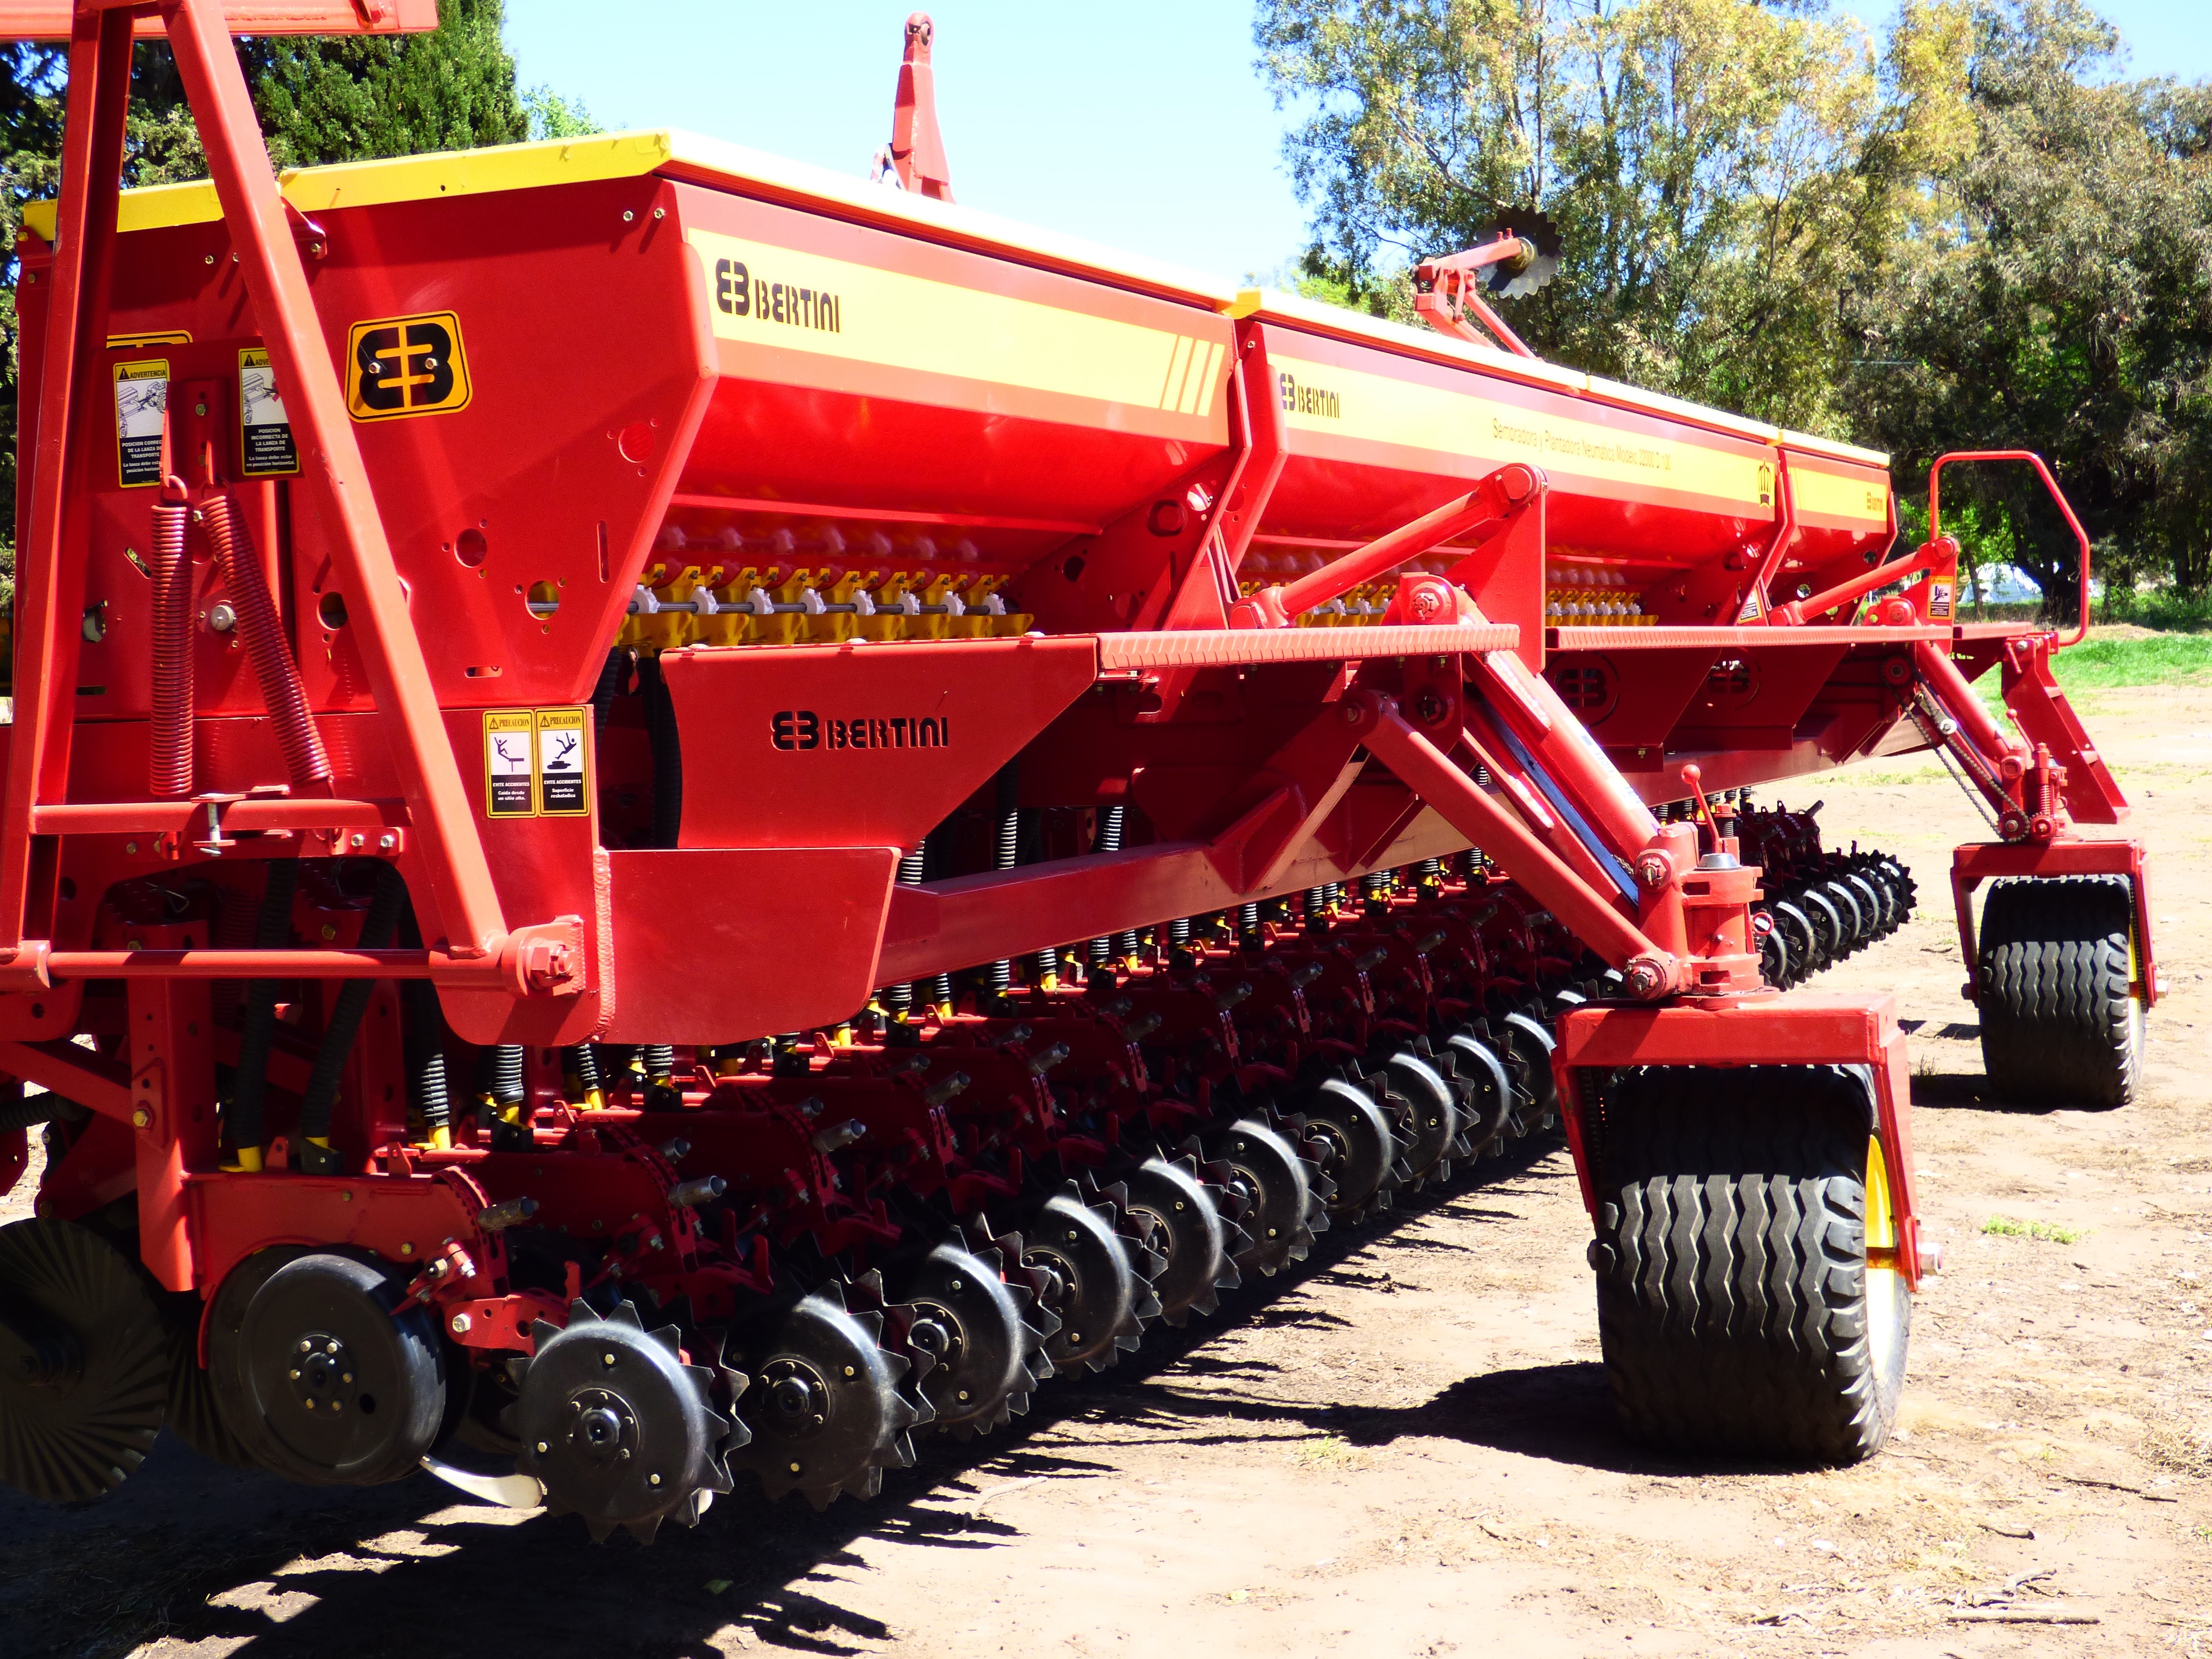
tractor, asphalt, vehicle, machine, agriculture, harvester, farm equipment, seeder, rural tool, discs, agricultural machinery, construction equipment, land vehicle